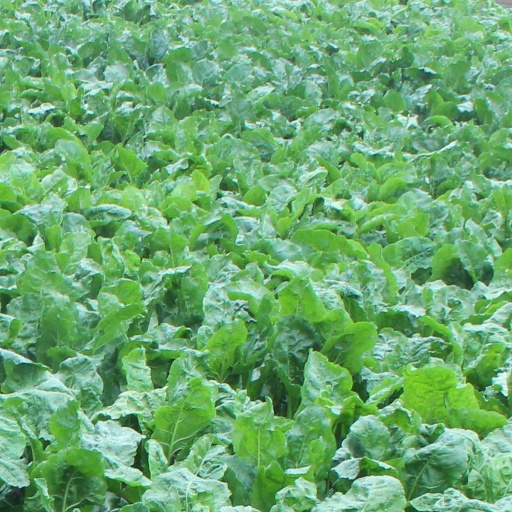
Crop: sugar beet